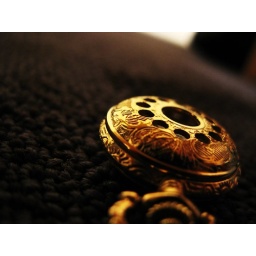
hiding under the table in the library at the Indianapolis Art Center, because i didnt want to go to photography class.